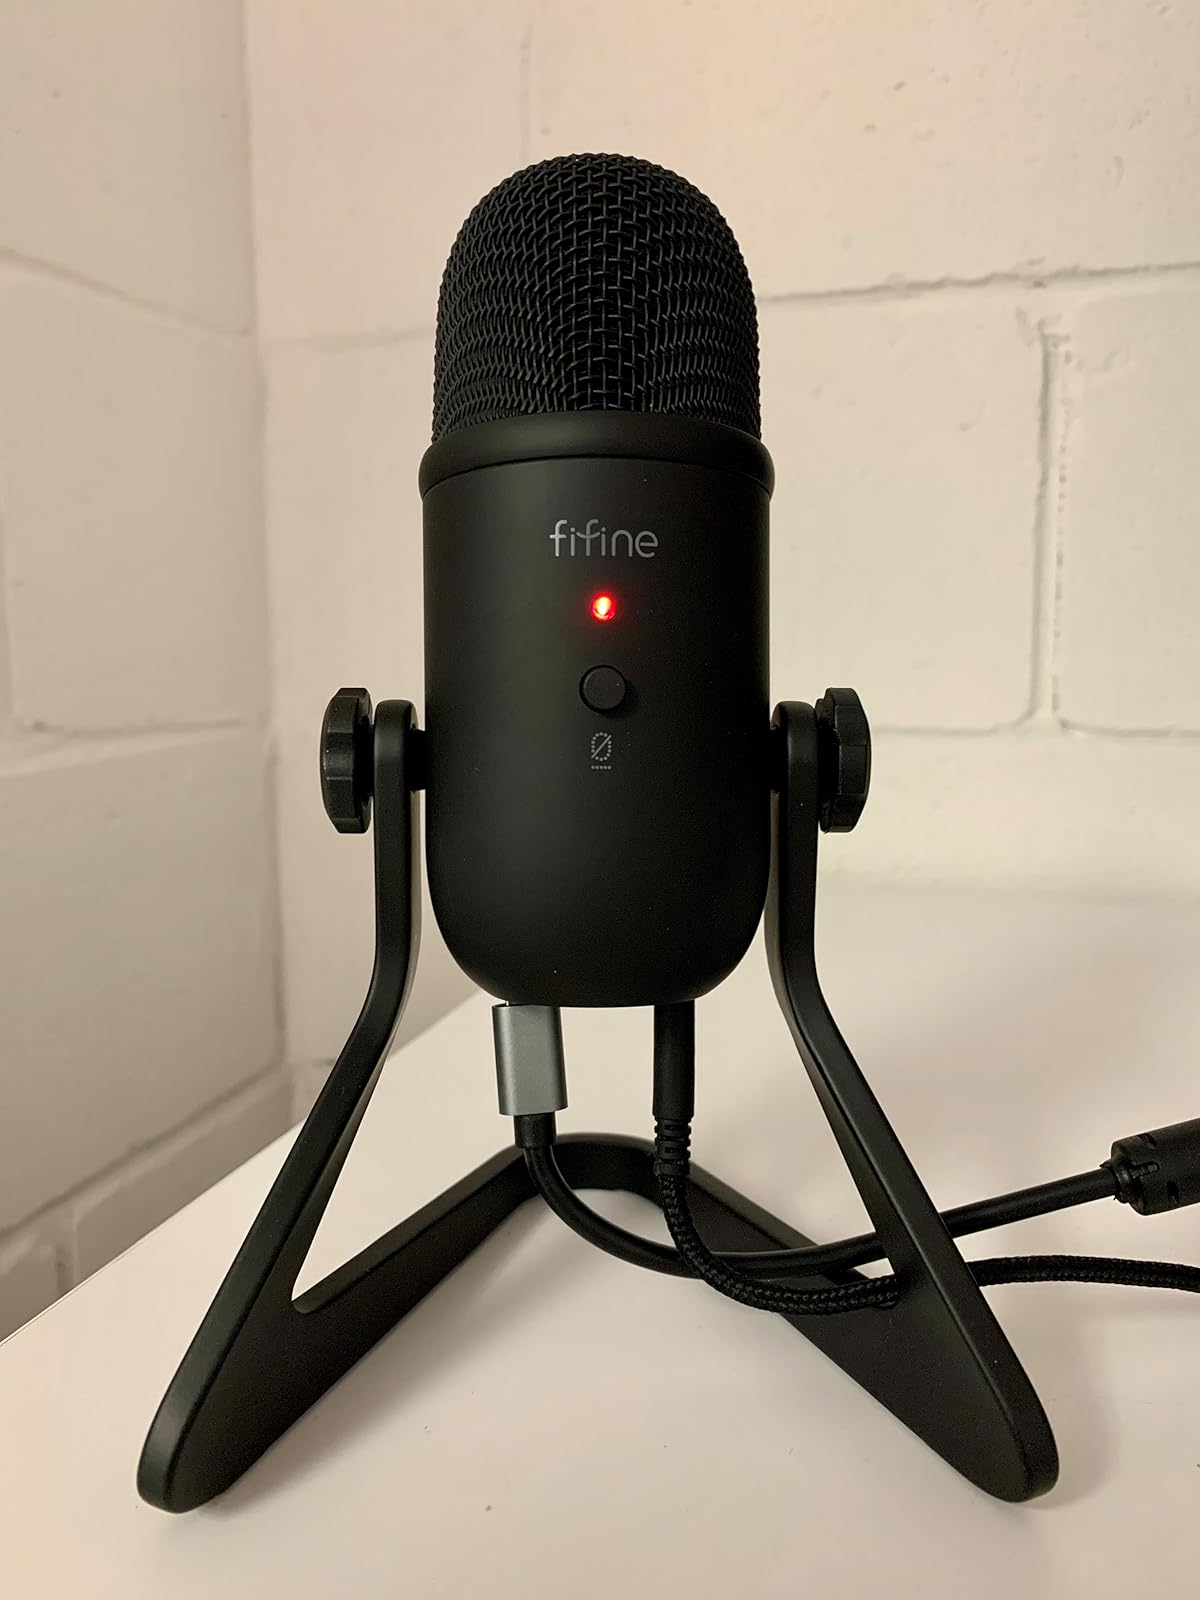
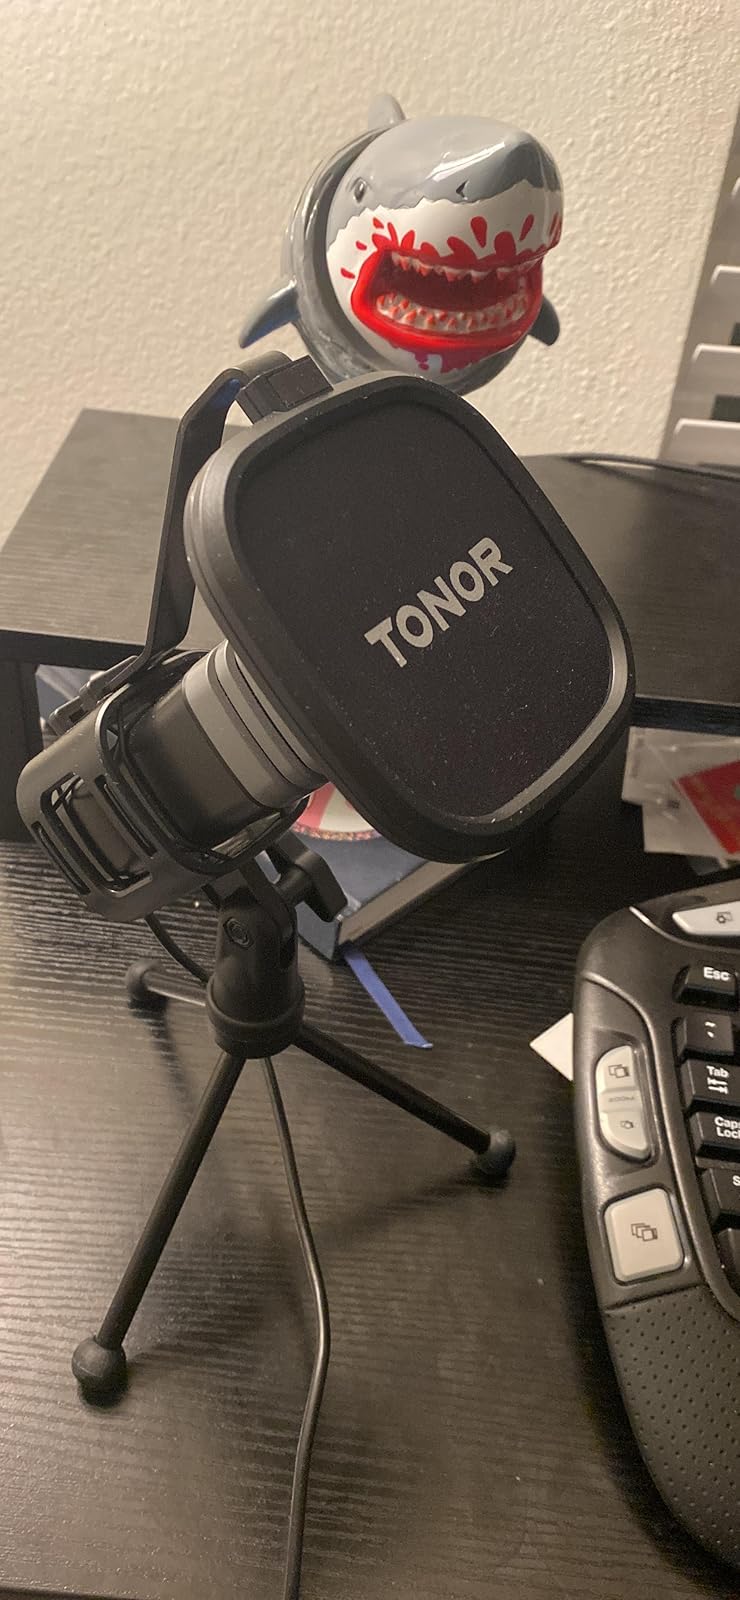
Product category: microphone
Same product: no